Fifteens

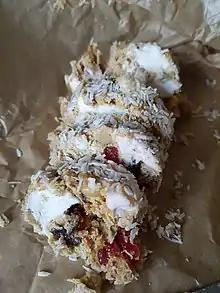
A fresh batch of Fifteens, ready for serving

Fifteens are a type of tray bake from Ulster. The recipe's name derives from the fact that a set of fifteen buns is typically made with 15 digestive biscuits, 15 marshmallows and 15 glacé cherries, which are combined with condensed milk and desiccated coconut.